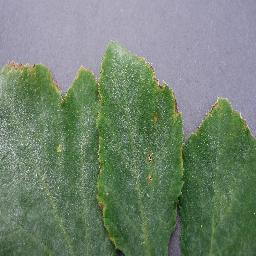
Label: Squash___Powdery_mildew